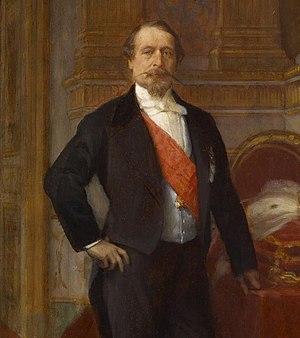
En France, la Sécurité sociale désigne un ensemble de dispositifs et d'institutions majoritairement privées qui ont pour fonction de protéger les individus des conséquences d'événements ou de situations diverses, généralement qualifiés de « risques sociaux ». La notion de Sécurité sociale revêt deux aspects :
Cette page concerne les événements qui se sont produits durant l'année 1870 en Lorraine.
La présidence d'Abraham Lincoln débuta le 4 mars 1861, date de l'investiture d'Abraham Lincoln en tant que 16ᵉ président des États-Unis, et prit fin avec l'assassinat de Lincoln le 15 avril 1865, soit 42 jours après le début de son second mandat. Lincoln fut le premier membre du Parti républicain à être élu à la présidence. Il fut remplacé après sa mort par le vice-président Andrew Johnson. Son mandat fut principalement marqué par la guerre de Sécession opposant les États du Nord aux États du Sud.